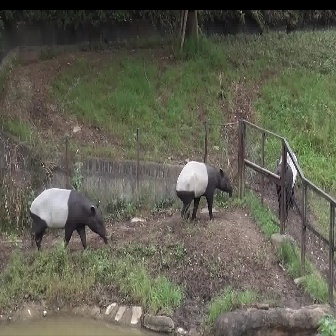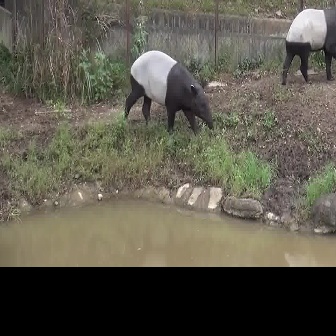
  Please identify the target specified by the bounding box [28,186,107,265] in the first image and locate it in the second image. Return the coordinates in [x_min,y_min,x_max,y_max] format.
Answer: [121,47,213,139]